Rössing uranium mine

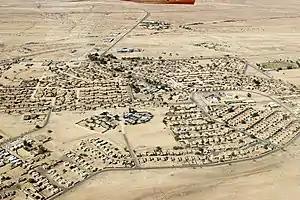
Mining settlement Arandis

Rössing Uranium is one of the largest employers in Namibia's Erongo Region. About 800 people were employed at the mine in 2005, of whom 96% are Namibians. Of these, 160 worked in the open pit, 186 in the processing plant, 267 engineering and 200 administrative personnel. Total employment increased to 1,528 in 2012, with an additional 780 jobs provided through subcontractors. For 2013, 276 staff are to be laid off. Most of the workers live in the mining settlement of Arandis or in nearby Swakopmund. Critics have argued that the mine has a history of racial discrimination against its black employees (a common feature of apartheid-era companies), including harsh disciplinary measures, abominable housing conditions at Arandis, and low wages. Even with substantial improvements in the '90s after Namibia's independence, blacks and their unions still claim being disadvantaged.